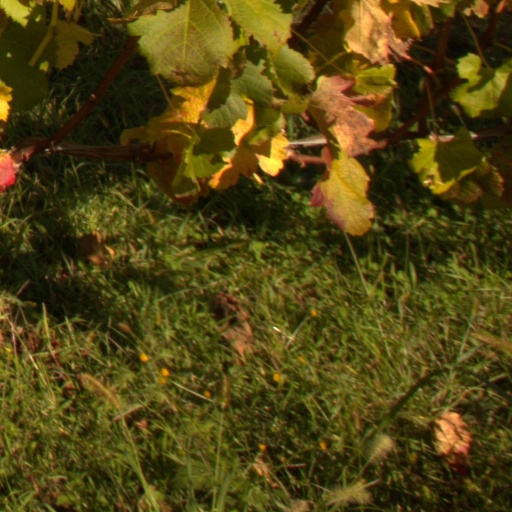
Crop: grape